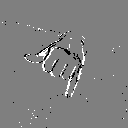
ASL letter: j